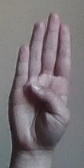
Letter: kaaf